FIFA 12

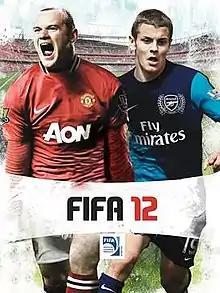
British and Irish cover featuring Manchester United's Wayne Rooney and Arsenal's Jack Wilshere

FIFA 12 (titled FIFA Soccer 12 in North America) is a football simulation video game developed by EA Canada and published by Electronic Arts worldwide under the EA Sports label. It was released in September 2011 on consoles for PlayStation 2, PlayStation 3, Xbox 360 and Wii; on handhelds for PlayStation Portable, Nintendo 3DS, Xperia Play, Android and iOS; and on computers for Microsoft Windows and Mac OS X. A port of the game entitled FIFA Football (FIFA Soccer in North America) was released as a launch title for the PlayStation Vita.